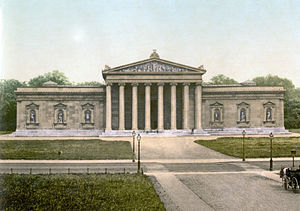
Glyptotek
Glyptothek i München mellem 1890 og 1905
Glyptotek samling eller museum af billedhuggerværker. Det første glyptotek, Glyptothek, grundedes 1816 af Ludwig 1. af Bayern i München og indeholder de af ham samlede skulpturværker, af hvilke han allerede havde erhvervet de fleste som kronprins. De er opstillede i en egen, af Leo von Klenze opført, firkantet bygning i jonisk stil, 67 m lang, som indeholder 14 sale. Foruden et par assyriske relieffer og en lille, men god samling af ægyptiske gravtavler og statuer findes i glyptotek en udmærket samling af græske skulpturer fra billedhuggerkunstens begyndelse i Grækenland til den sene romerske tid. Særlig må fremhæves: Apollon fra Tenea, Ægineterne, en kitharspillende Apollon, den Barberiniske Faun, Eirene med den lille Plutos, den Rondaniniske Medusamaske, Ilioneus’ torso, flere satyrer, fortrinligt hoved af en muse osv. Endvidere en stor samling af græske og romerske portrætbuster og statuer; nogle antikke bronzestatuer og lignende. I den sidste sal er et lille udvalg af moderne skulptur udstillet, deriblandt Adonis af Thorvaldsen. Ludwig 1. af Bayern af samme, Antonio Canovas Paris osv.